1979 Oakland Raiders season

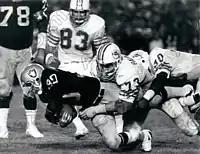
The Raiders hosting the Miami Dolphins at the Coliseum in 1979

The 1979 Oakland Raiders season was their 10th in the league, and 20th overall. They matched their previous season's output of 9–7. Oakland started off 1–3, rallied to 6–4, then fell to 6–6 after an upset loss to the Kansas City chiefs. Oakland then went on a three-game winning streak that featured a 14–10 defensive struggle in Denver, a comeback win in New Orleans after trailing 35–14 in the 3rd quarter, and a 19–14 win over the Cleveland Browns. In the season finale the Raiders stood at 9–6 in need of a win at home against the Seattle Seahawks to have a shot at a wildcard playoff spot. However, it was not to be, as Seattle quarterback Jim Zorn's 314 yards and 2 TD passes eliminated the Raiders, 29–24.